Shikellamy State Park

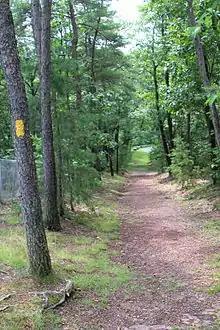
Deer Trail in Shikellamy State Park

Both sections of Shikellamy State Park have a hiking trail. At the overlook there is a one-mile (1.6 km) nature trail. Careful hikers will get the chance to observe some wildlife. They might see white-tail deer, many different songbirds and a wide variety of wildflowers. Hikers can also observe the development of forests at the overlook. The forest changes from scrub forest to mature hardwood forest. The marina is encircled by paved walking paths for those interested in taking a walk along the river and marina.